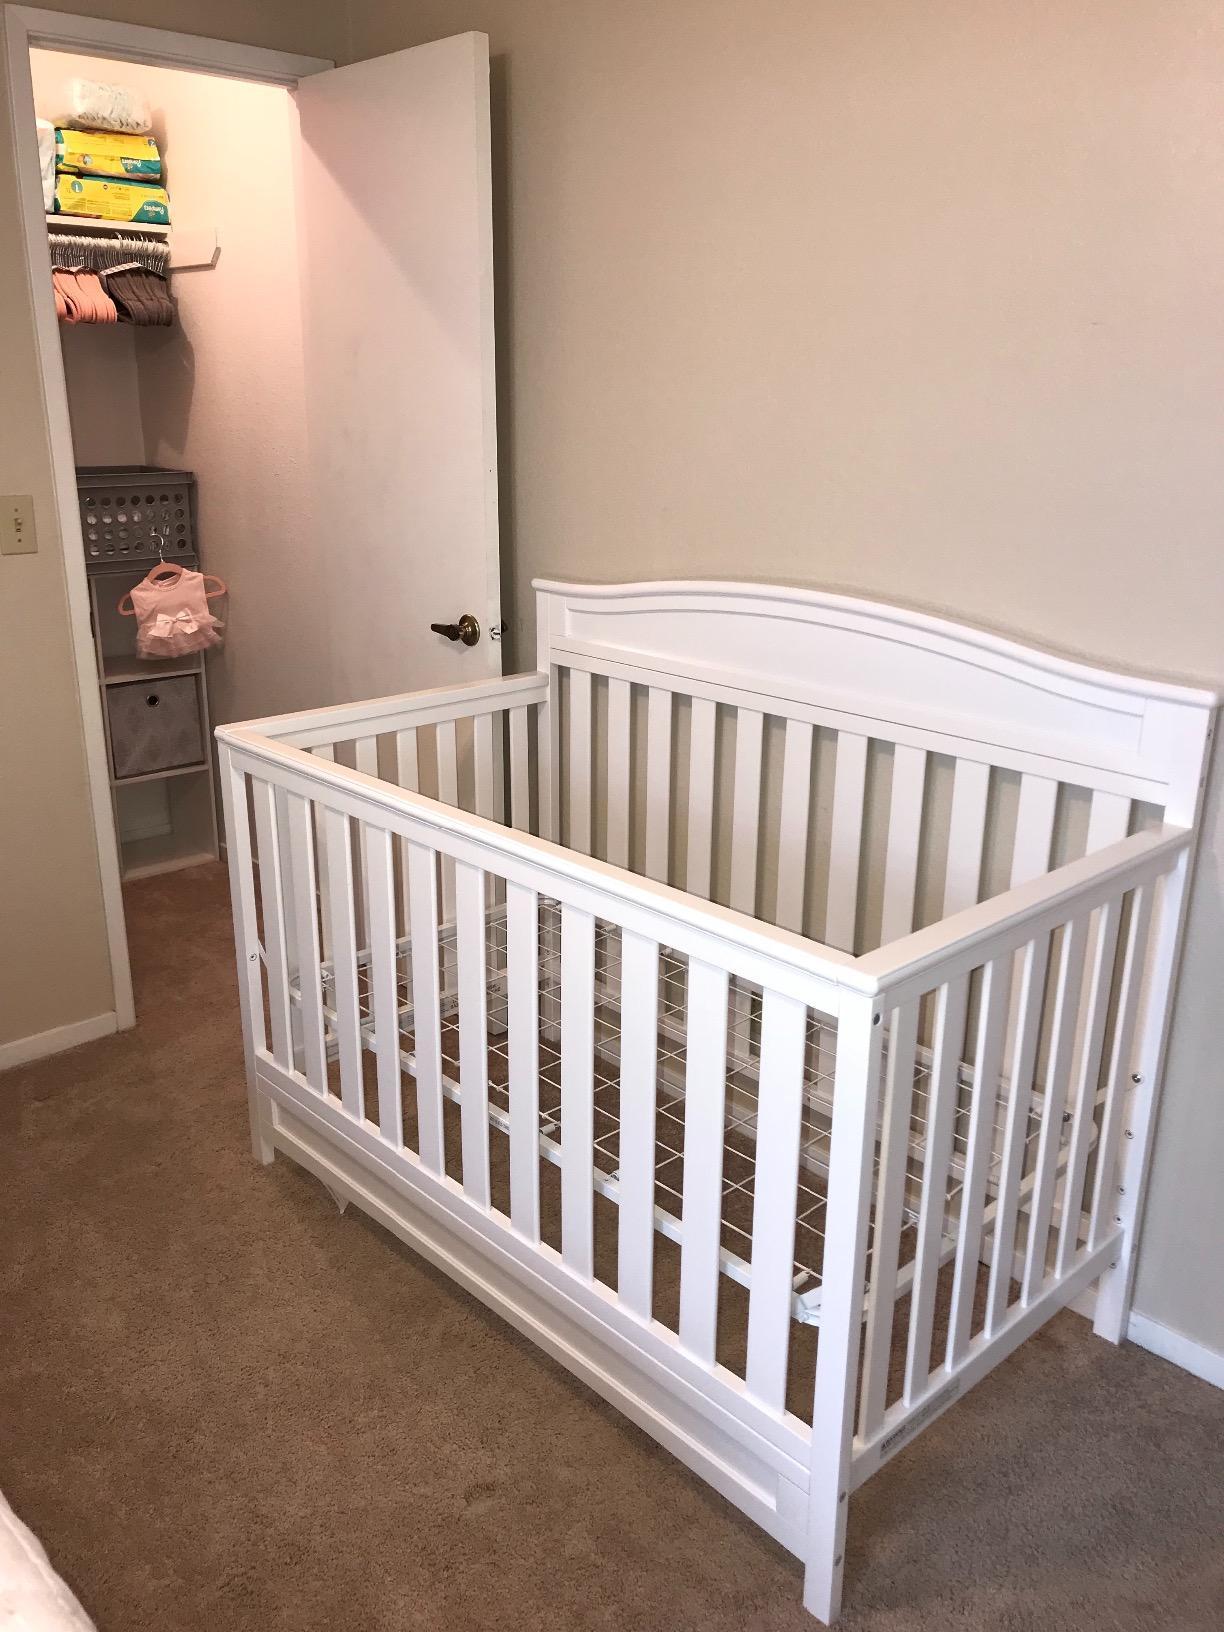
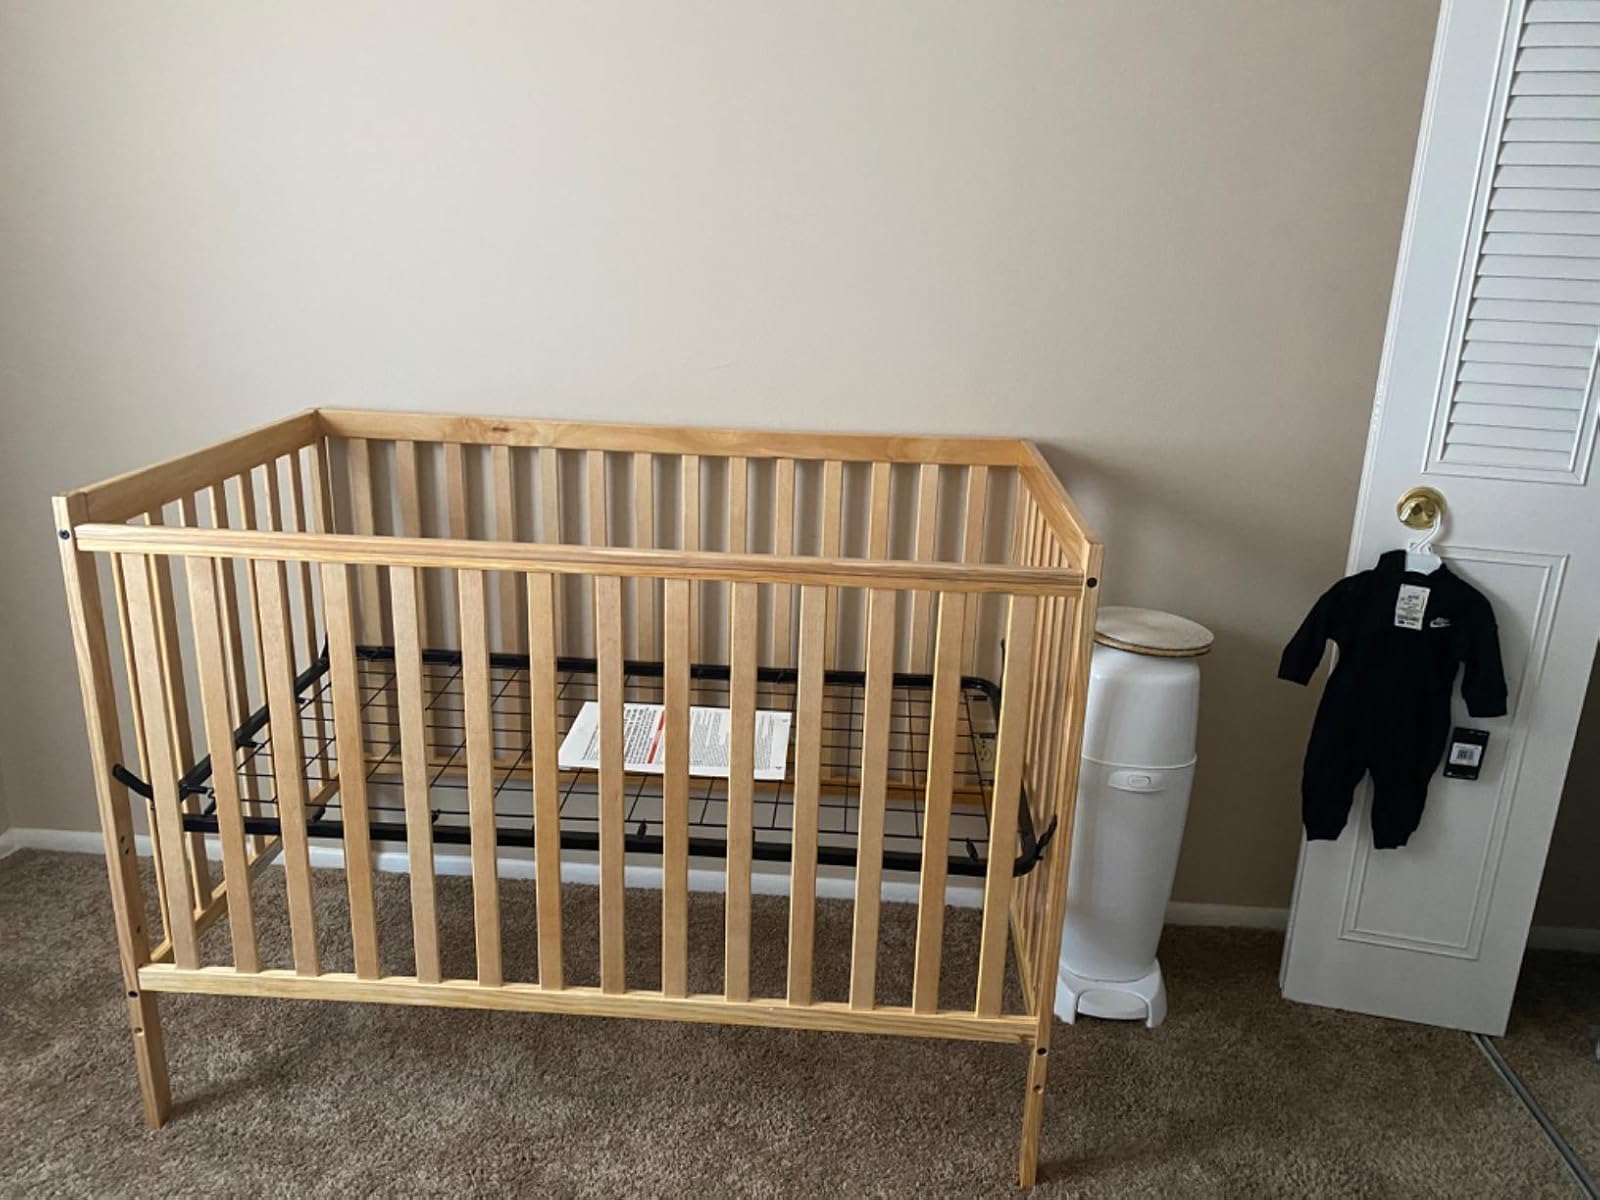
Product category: products_crib
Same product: no